London Buses route 75

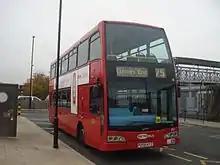
Metrobus Optare Olympus bodied Scania N230UD at Elmers End station in November 2013 whilst on diversion

Route 75 commenced operating on 15 December 1912 as a daily route between the Woolwich Ferry and South Croydon operated by Tillings Bus Company. The route was acquired by the London General Omnibus Company and extended from Croydon to Caterham Valley.